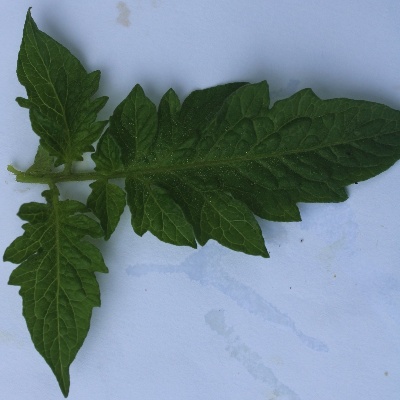
Crop: Tomato
Condition: healthy